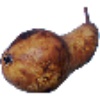
Label: pear_abate